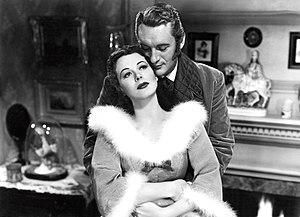
Natalie Visart est une costumière américaine, née le 14 avril 1910 en Illinois, morte le 11 septembre 1986 à Los Angeles.
Hedy Lamarr, née Hedwig Kiesler le 9 novembre 1914 à Vienne et morte le 19 janvier 2000 à Casselberry, est une actrice, productrice de cinéma et inventrice autrichienne naturalisée américaine.
Le Démon de la chair est un film américain réalisé par Edgar George Ulmer, sorti en 1946.